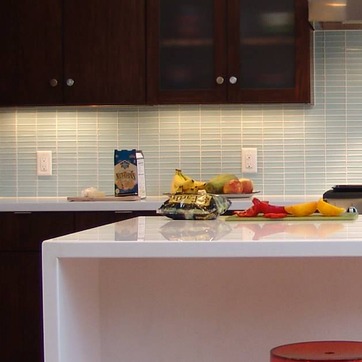
Material: food